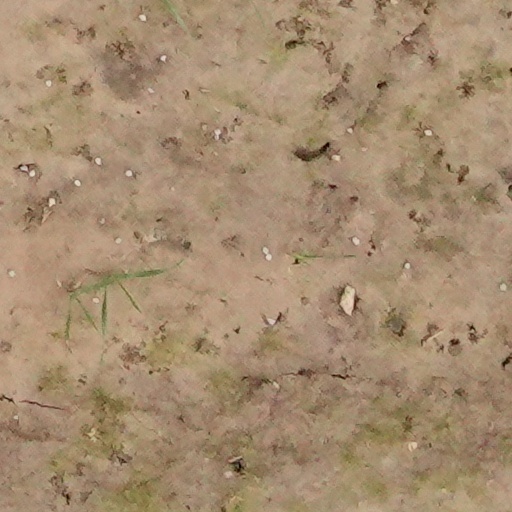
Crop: wheat